Hidenori Tokuyama

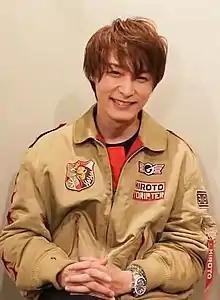
Tokuyama in 2022

is a Japanese actor and singer. A fan of tokusatsu, Tokuyama has had a role in several series, most notably Sou Yaguruma/Kamen Rider TheBee/Kamen Rider KickHopper in "Kamen Rider Kabuto" and Hiroto Sutō/Go-on Gold in "Engine Sentai Go-onger".